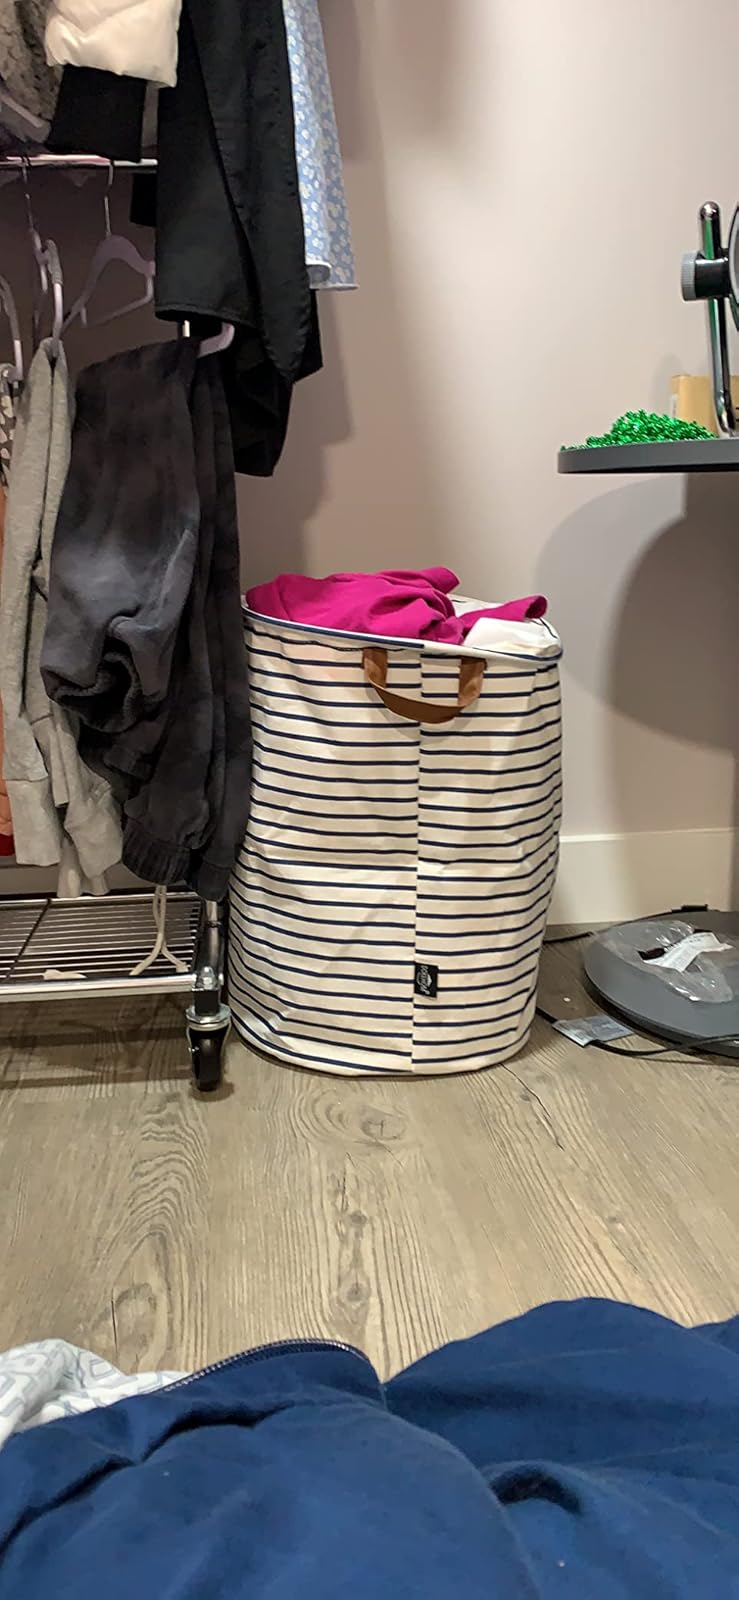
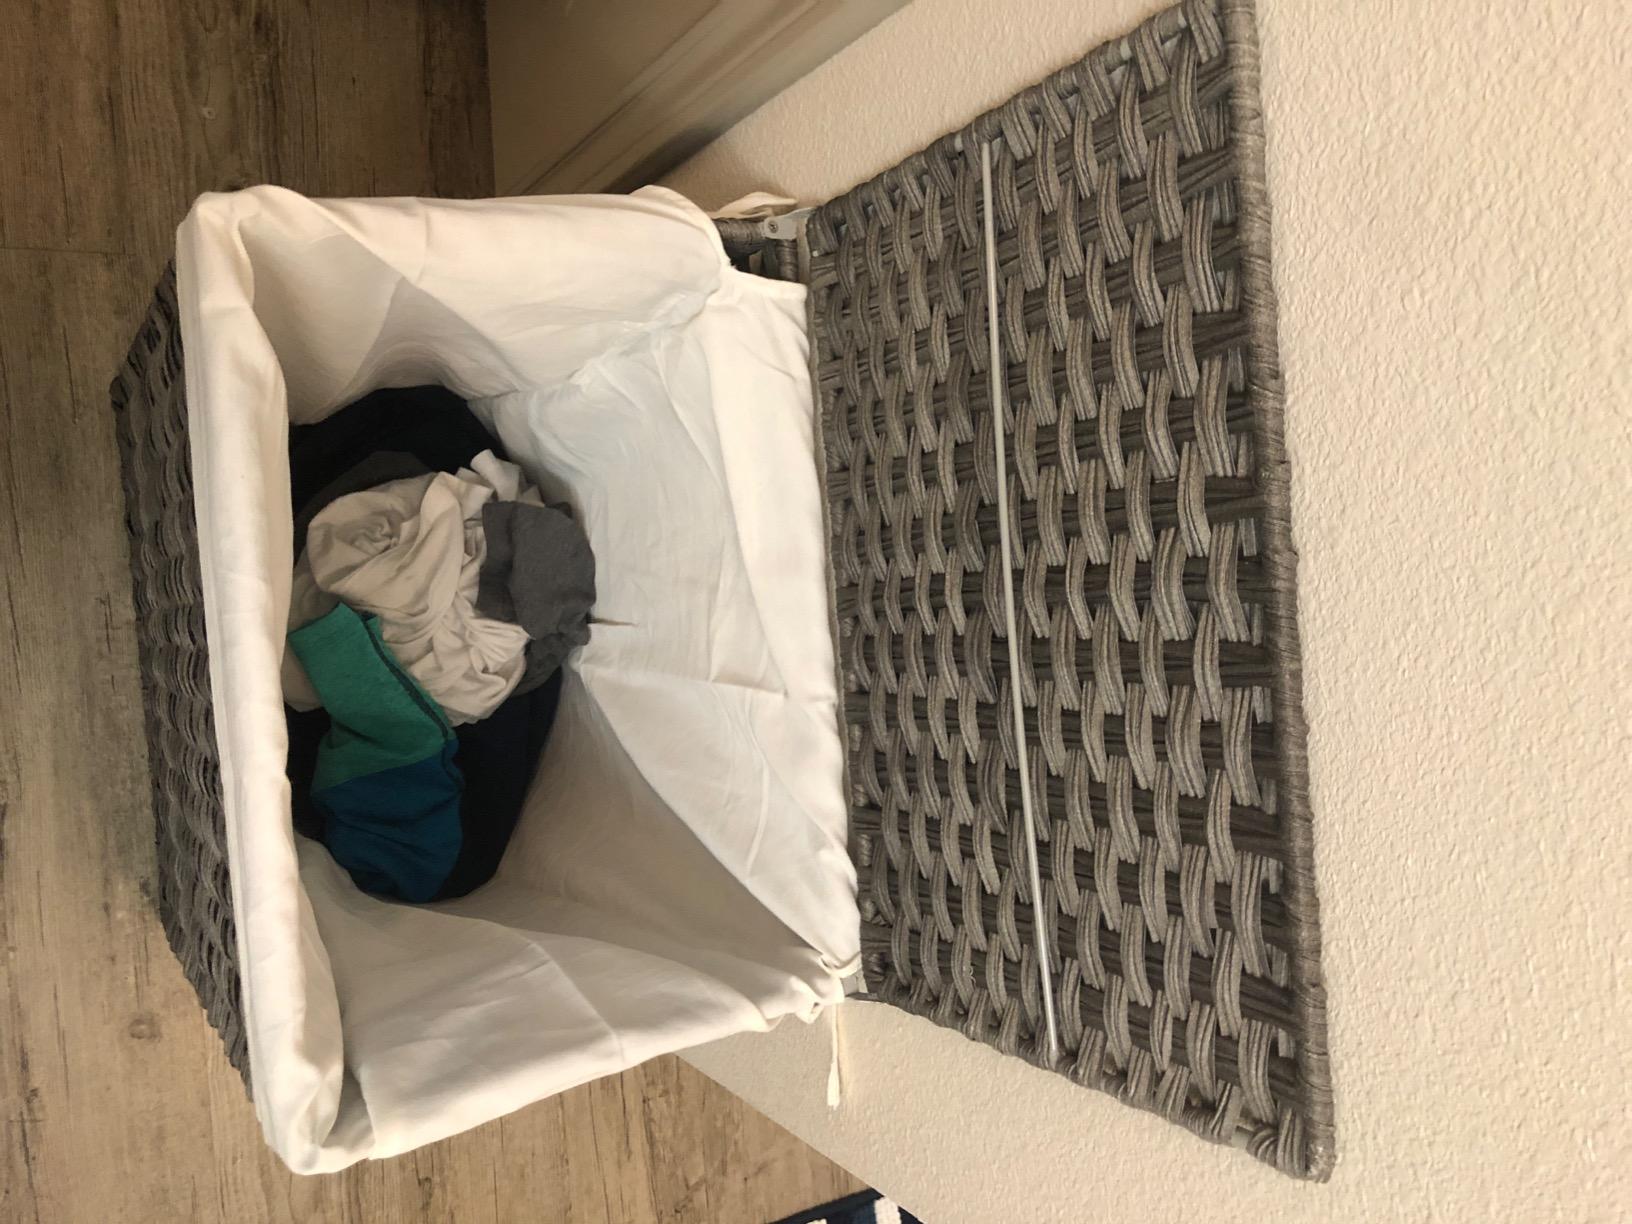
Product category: items_hamper
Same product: no